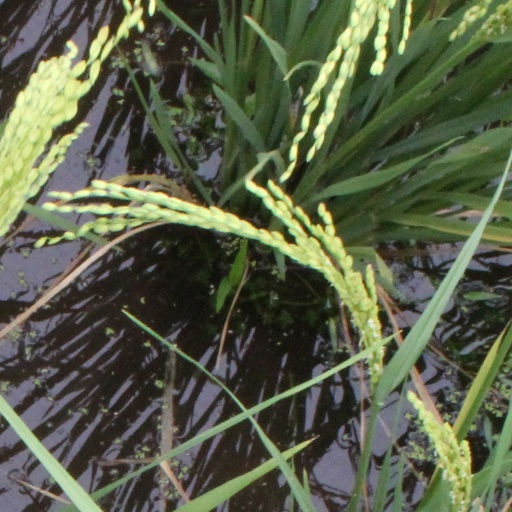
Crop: rice